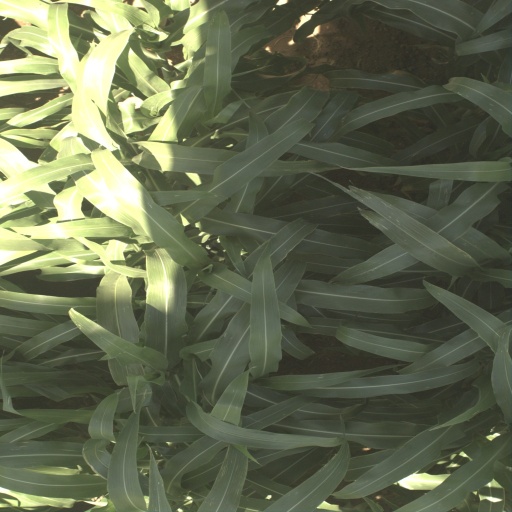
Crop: sorghum